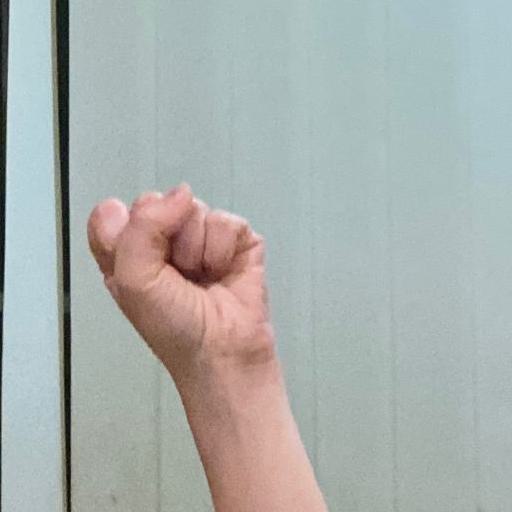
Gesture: fist